Deportation

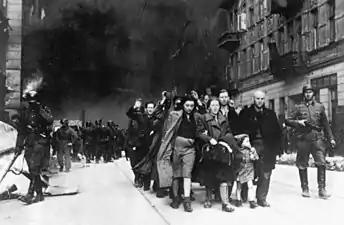
People being deported during the Warsaw Ghetto uprising

Nazi policies deported homosexuals, Jews, Poles, and Romani from their established places of residence to Nazi concentration camps or extermination camps set up at a considerable distance from their original residences. During the Holocaust, the Nazis made heavy use of euphemisms, where "deportation" frequently meant the victims were subsequently killed, as opposed to simply being relocated.